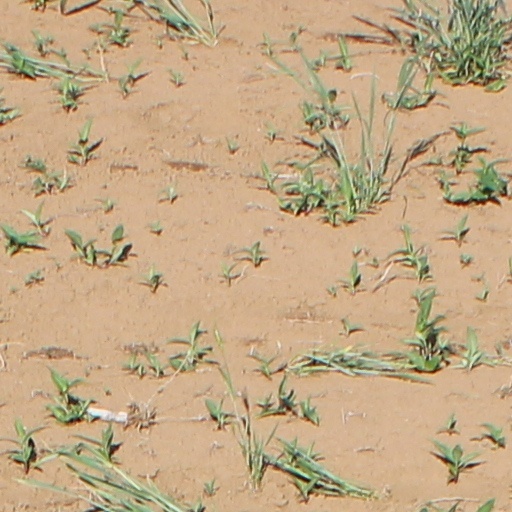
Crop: wheat